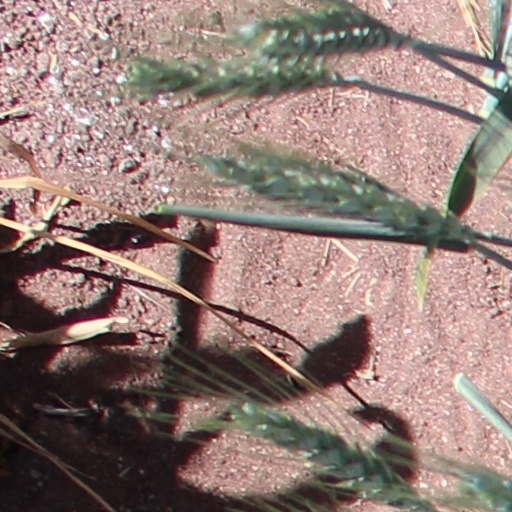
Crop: wheat